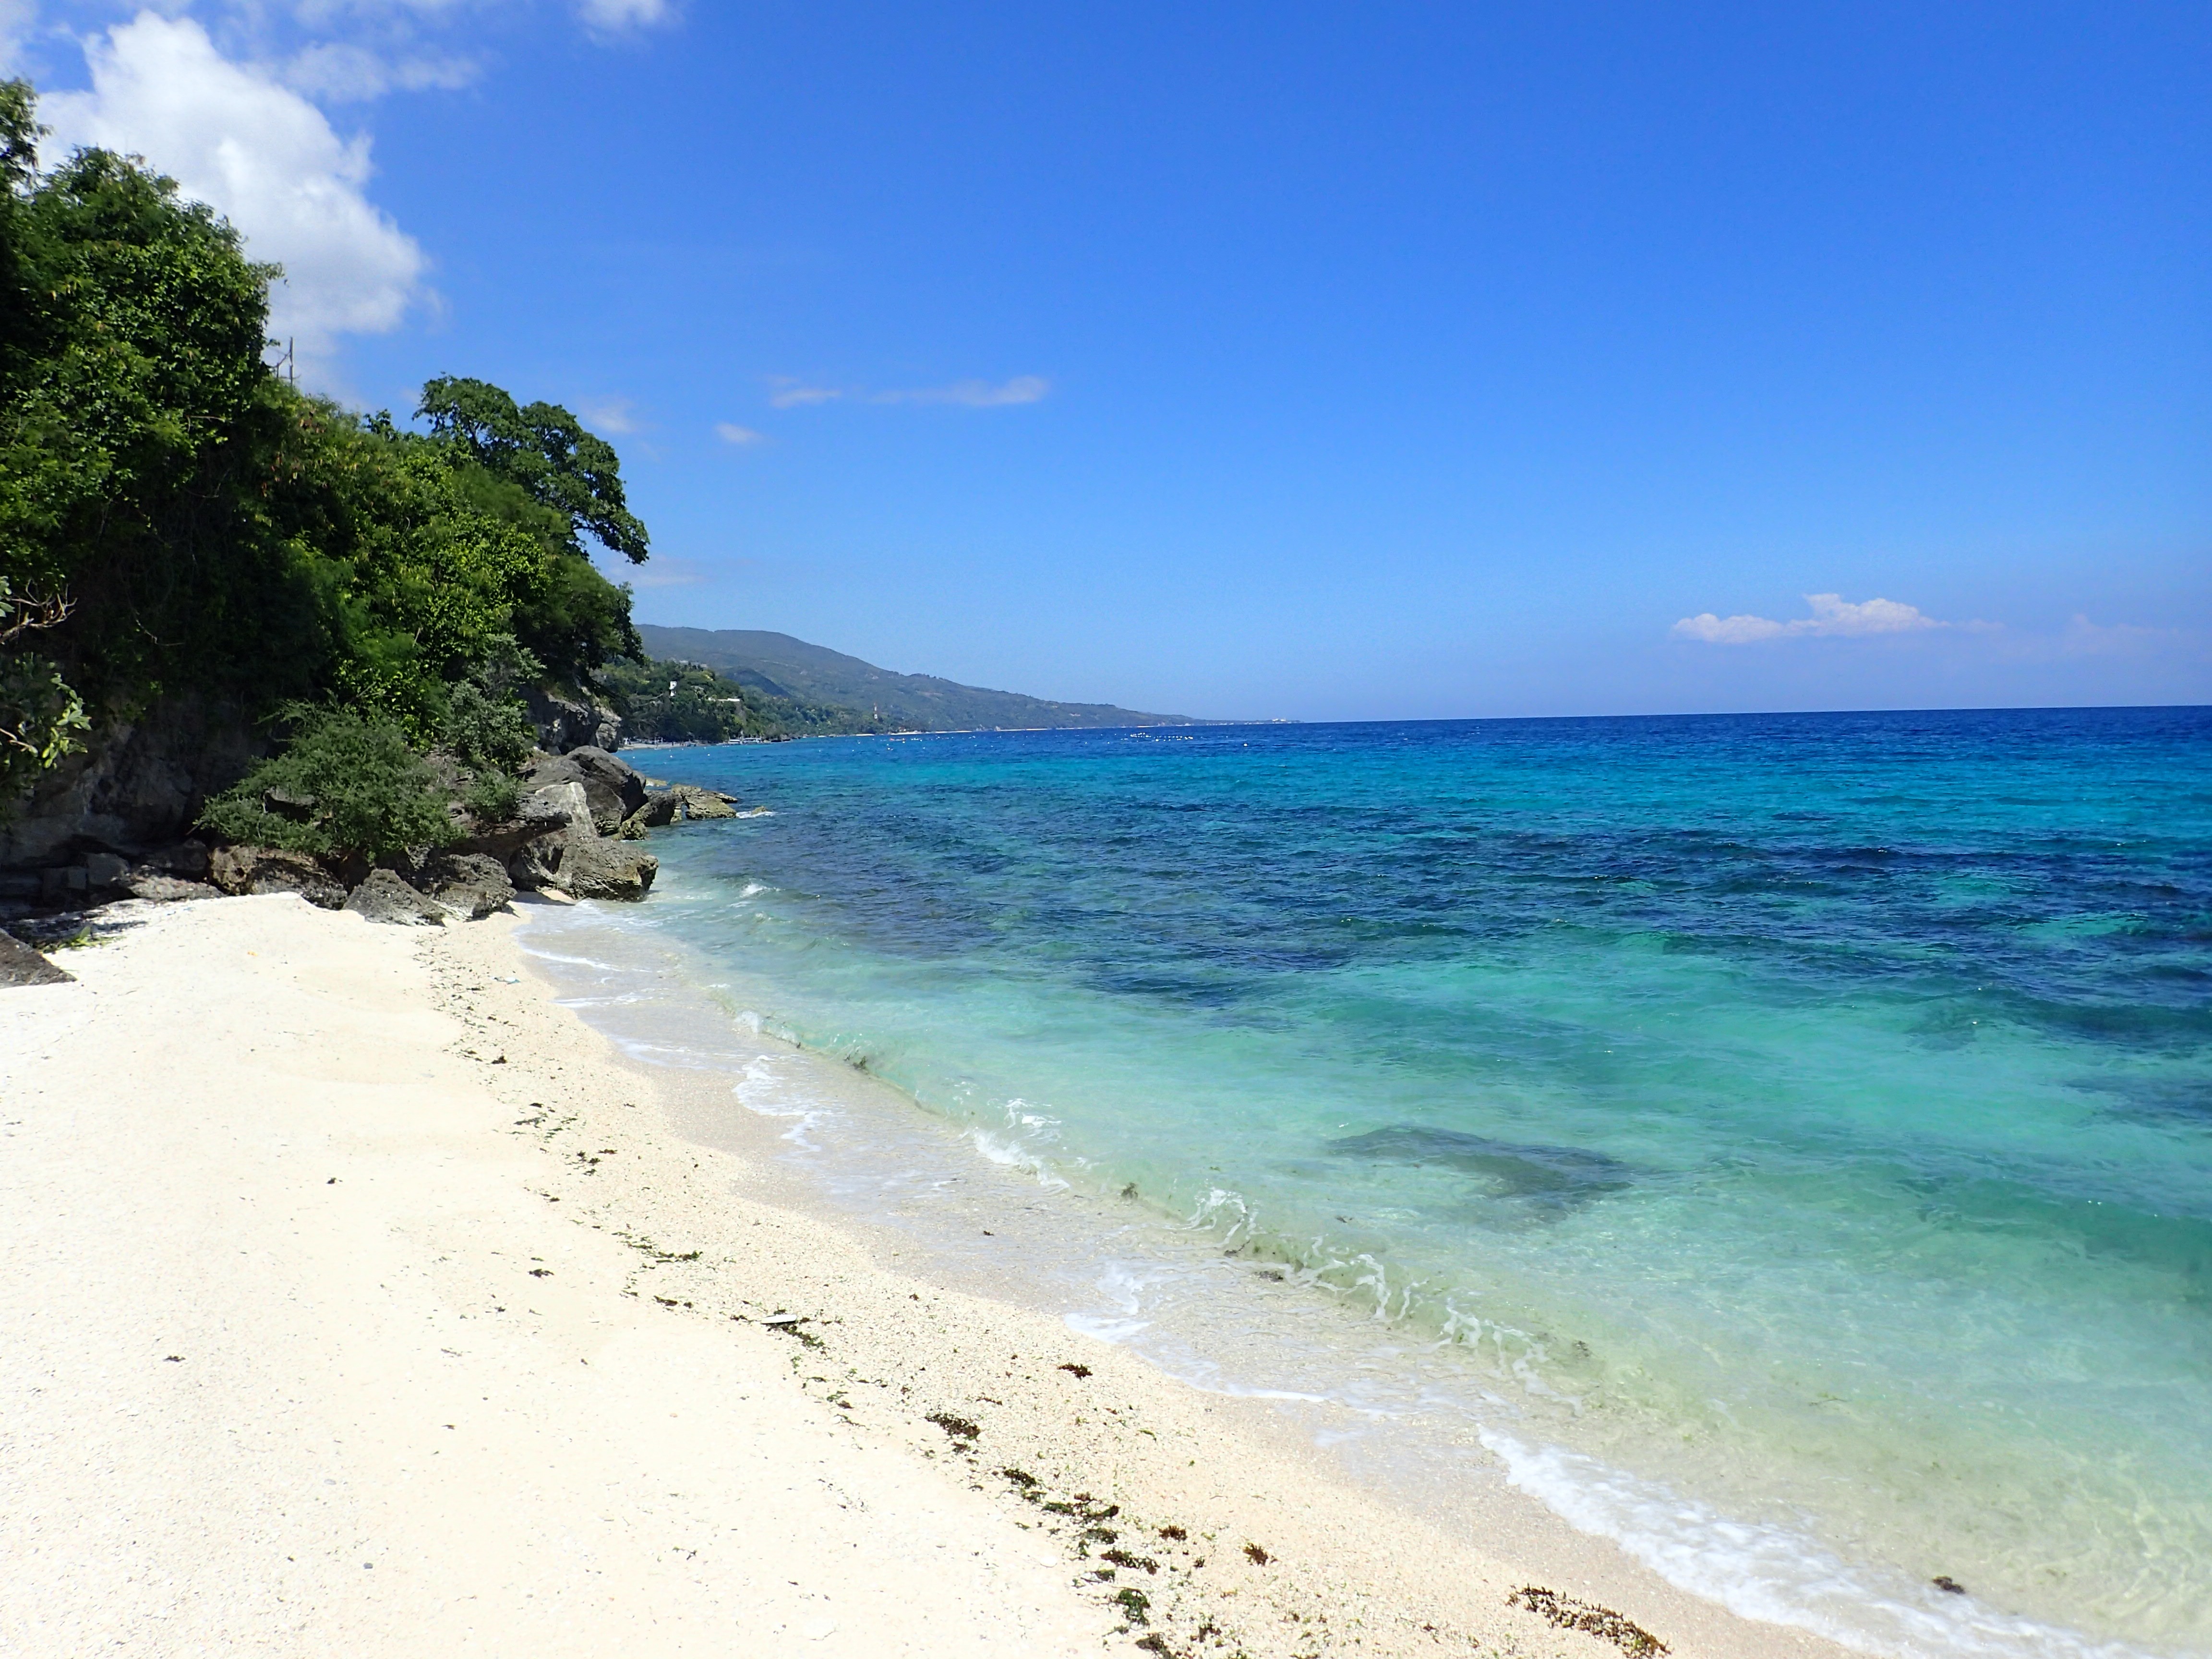
beach, sea, coast, sand, ocean, shore, vacation, cove, bay, island, body of water, caribbean, philippines, tropics, cape, cebu, islet, oslob, wind wave